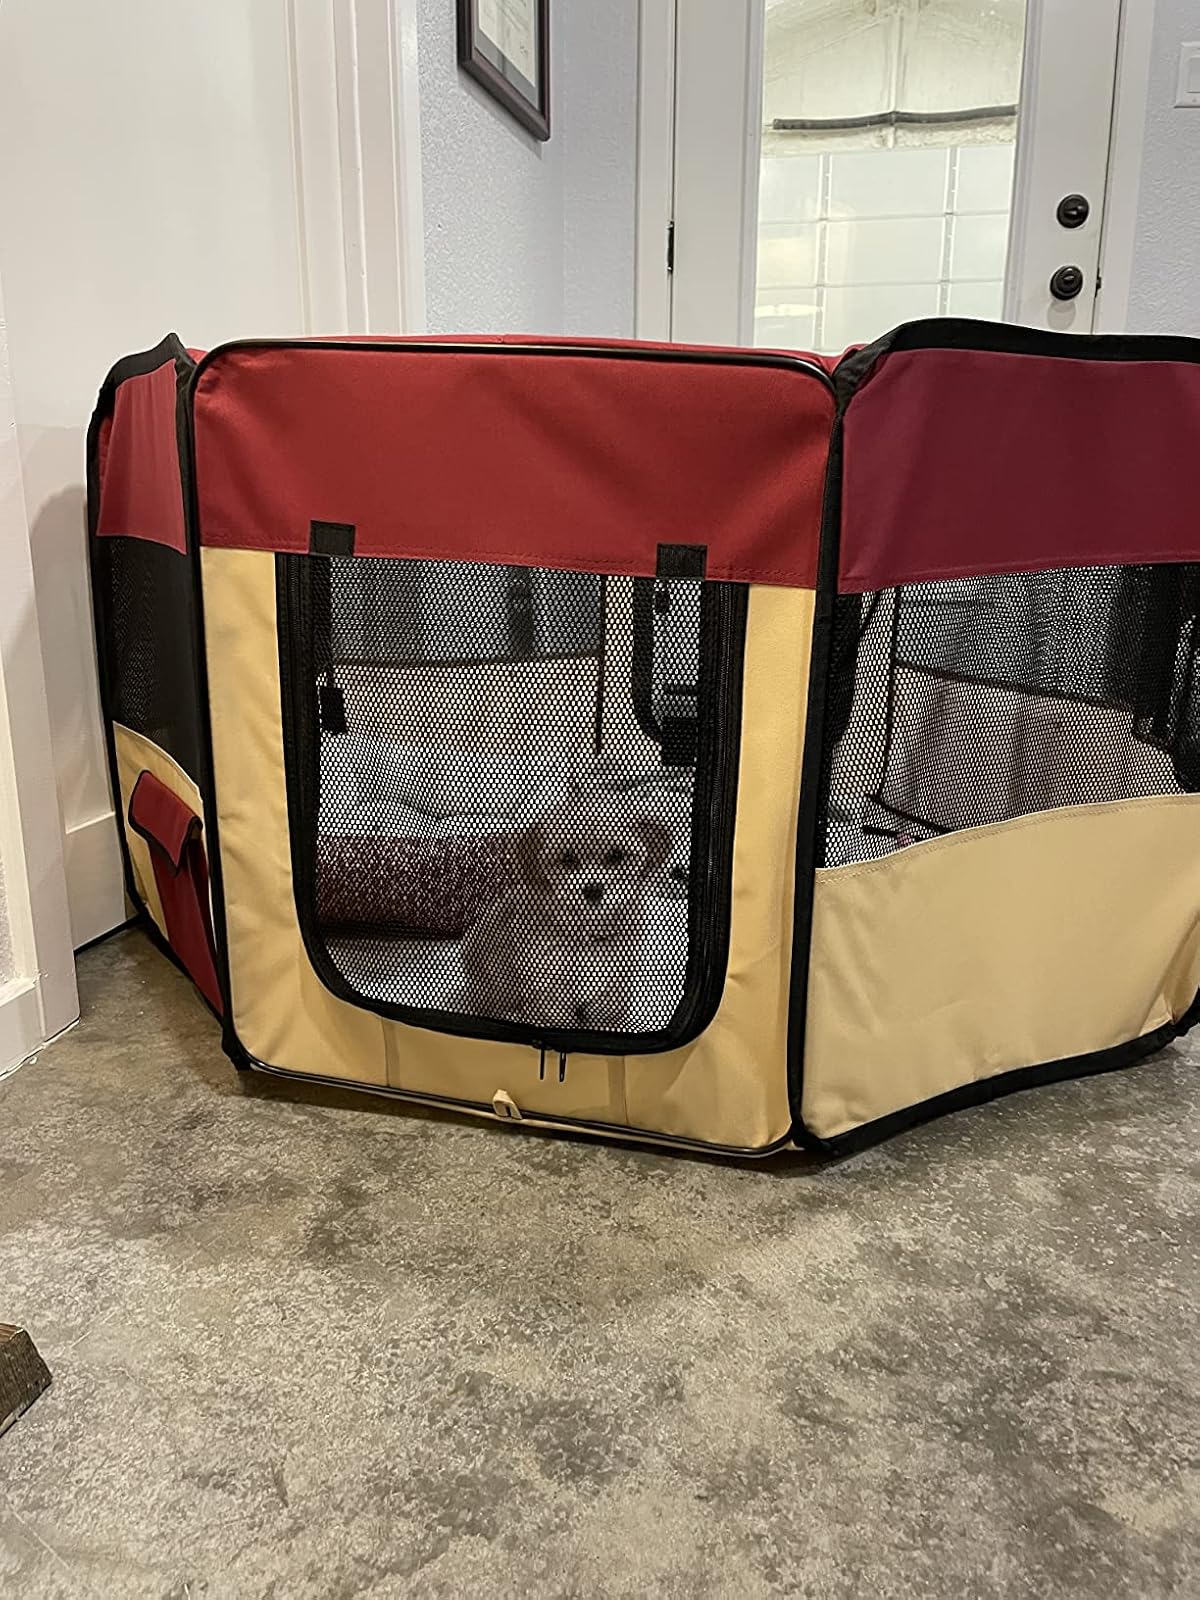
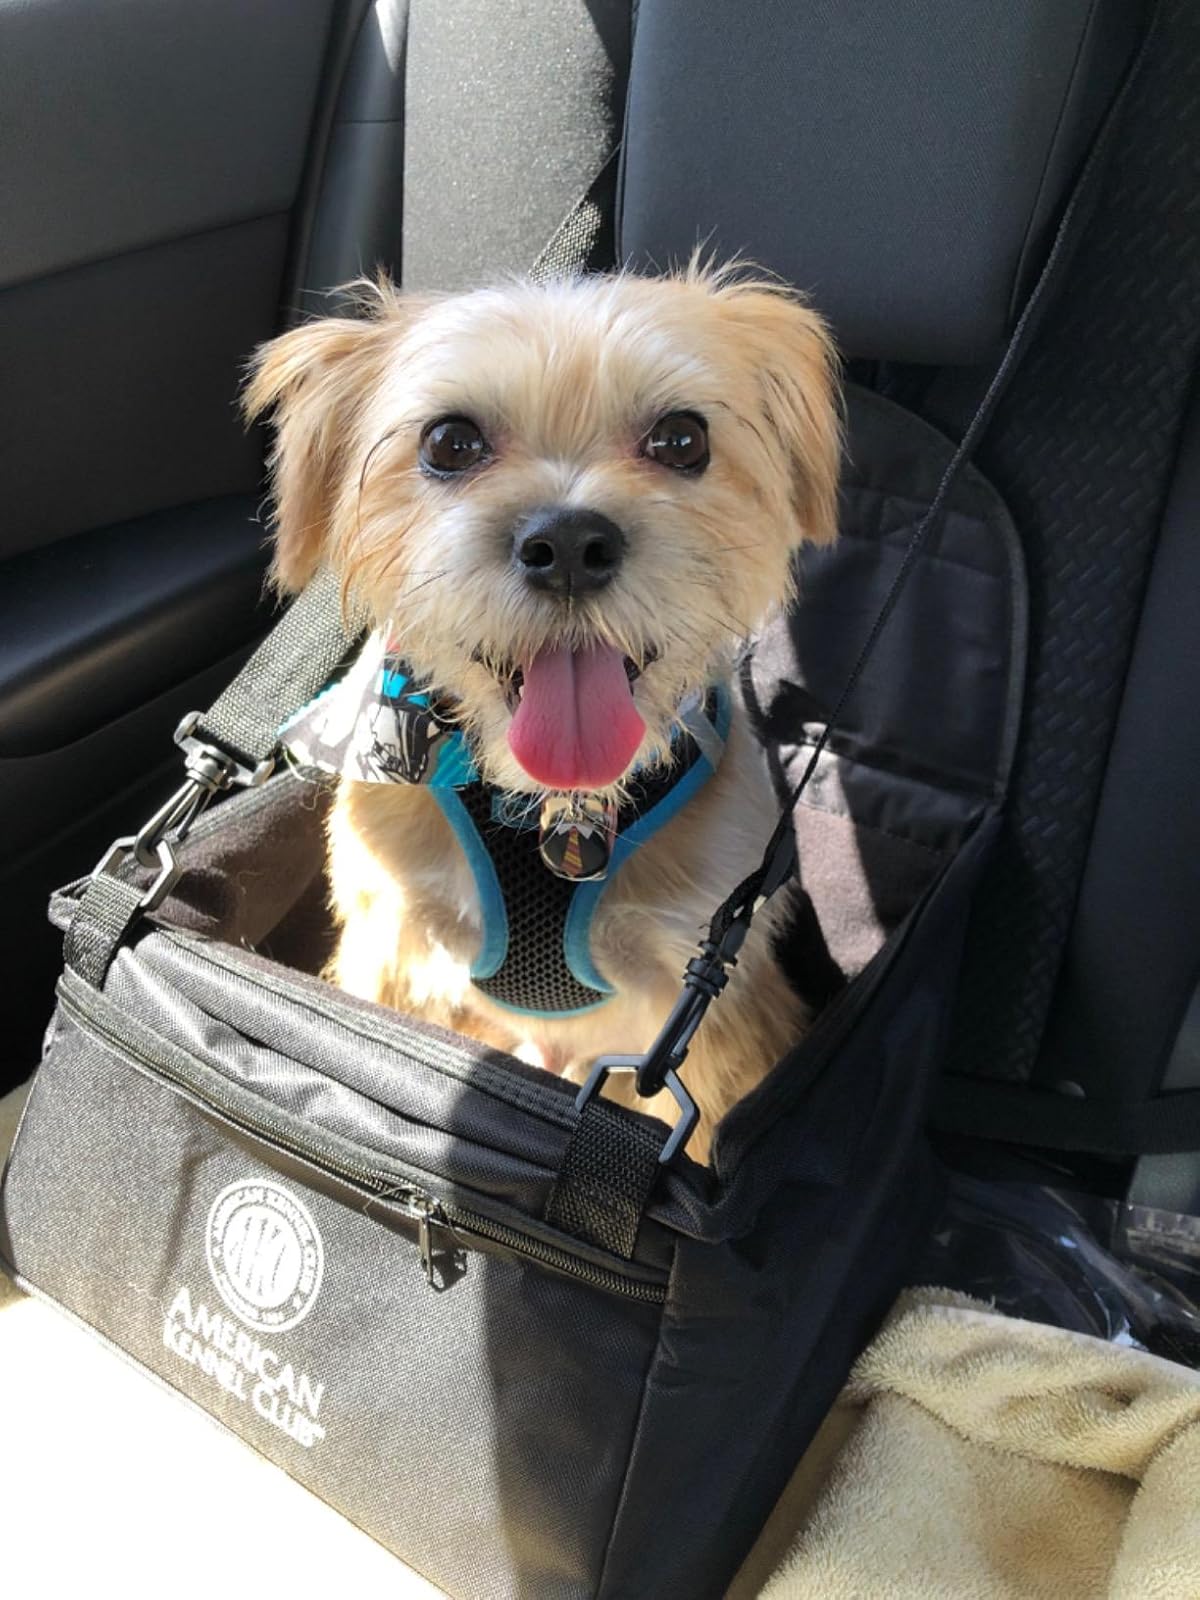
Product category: items_kennel
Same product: no